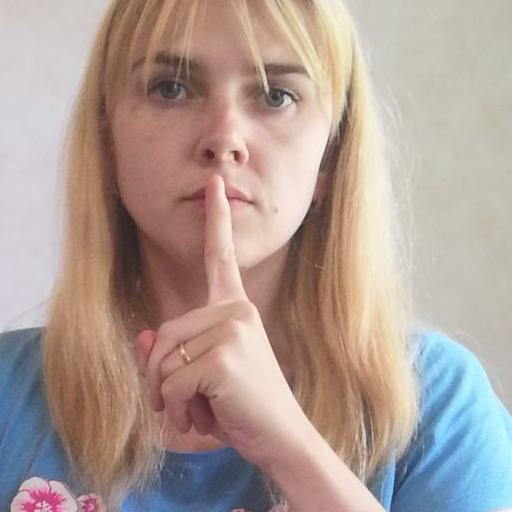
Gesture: mute